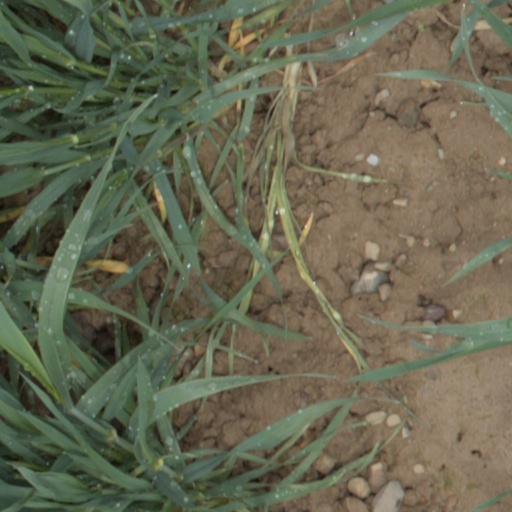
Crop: wheat